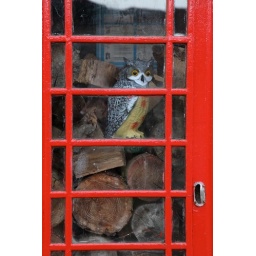
The Life of Henry the Owl. Henry finds the best way to store his logs is in a red telephone box.